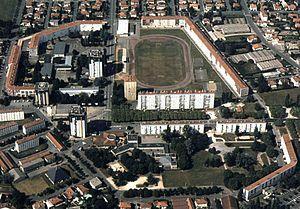
Cité Laubadère, quartier Tarbes Nord avec ses tours, son stade, son école, sa crèche et son centre social.
L'unité urbaine de Tarbes est une unité urbaine française centrée sur la ville de Tarbes, préfecture du département des Hautes-Pyrénées au cœur de la première agglomération urbaine du département.
L'Office Public de l’Habitat des Hautes-Pyrénées est un organisme public chargé d'offrir au département des Hautes-Pyrénées et à sa population des logements de qualité à prix modéré à la location comme à l’accession à la propriété.